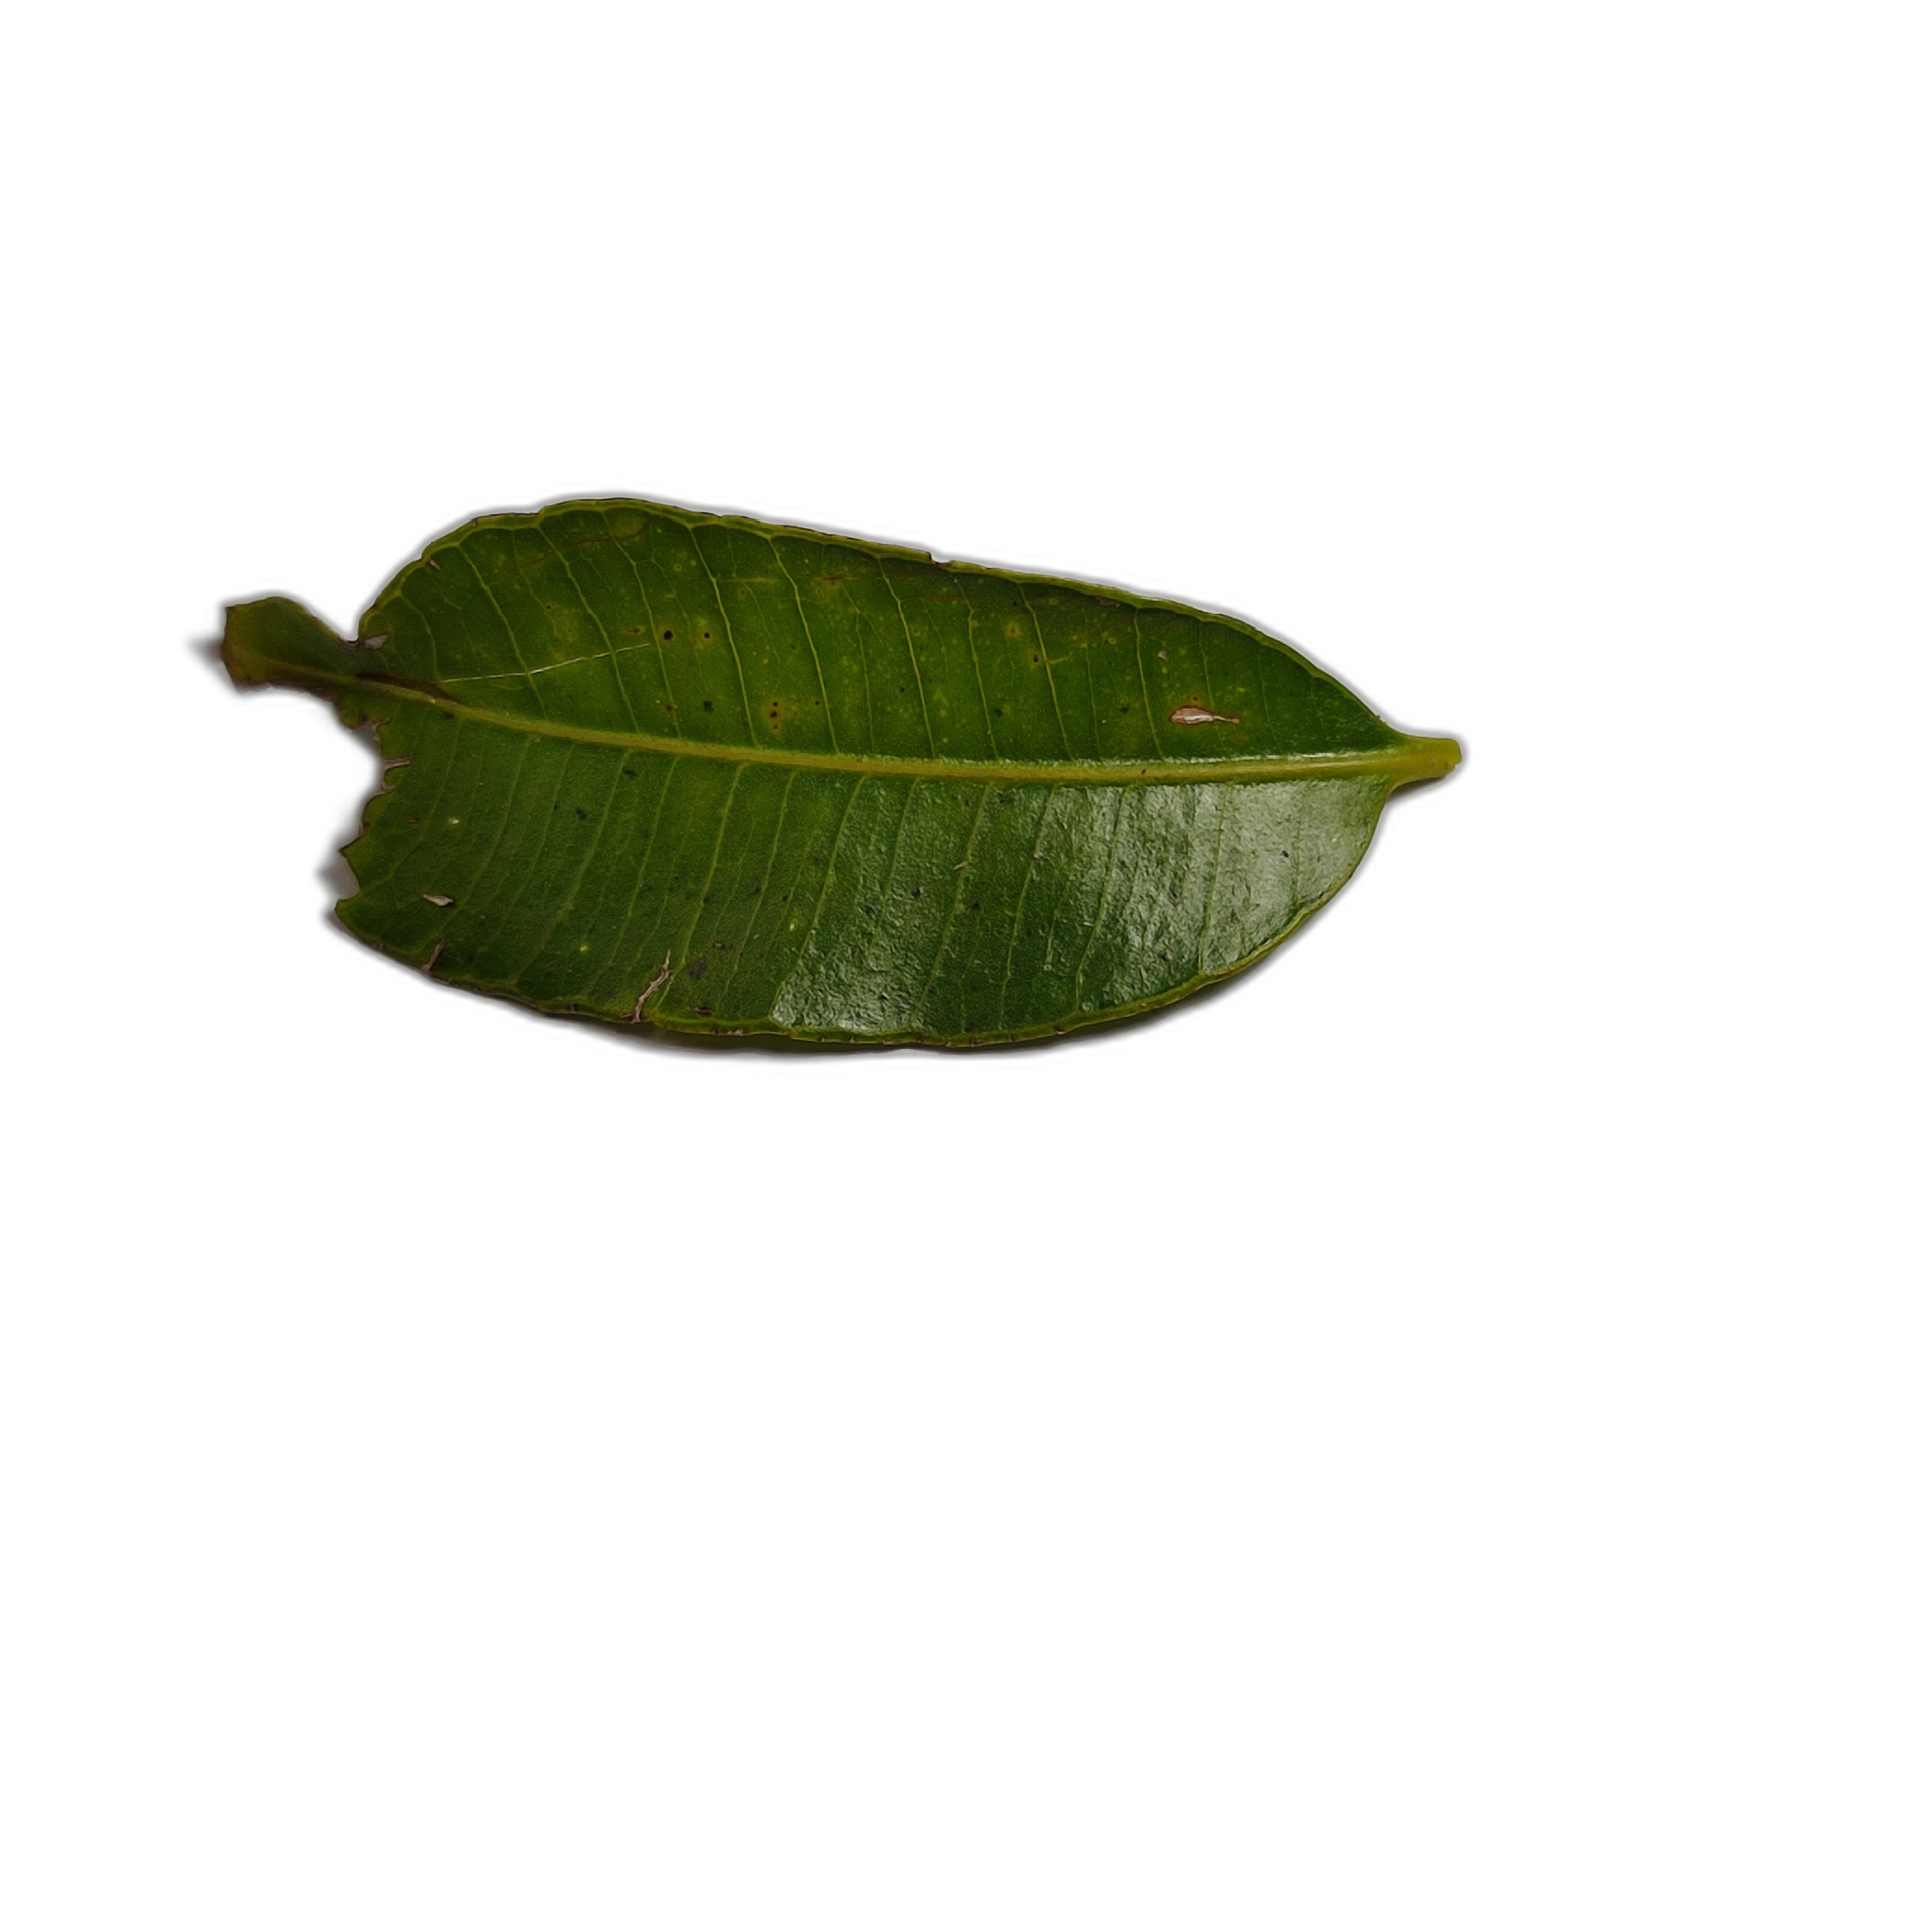
Label: not_healthy